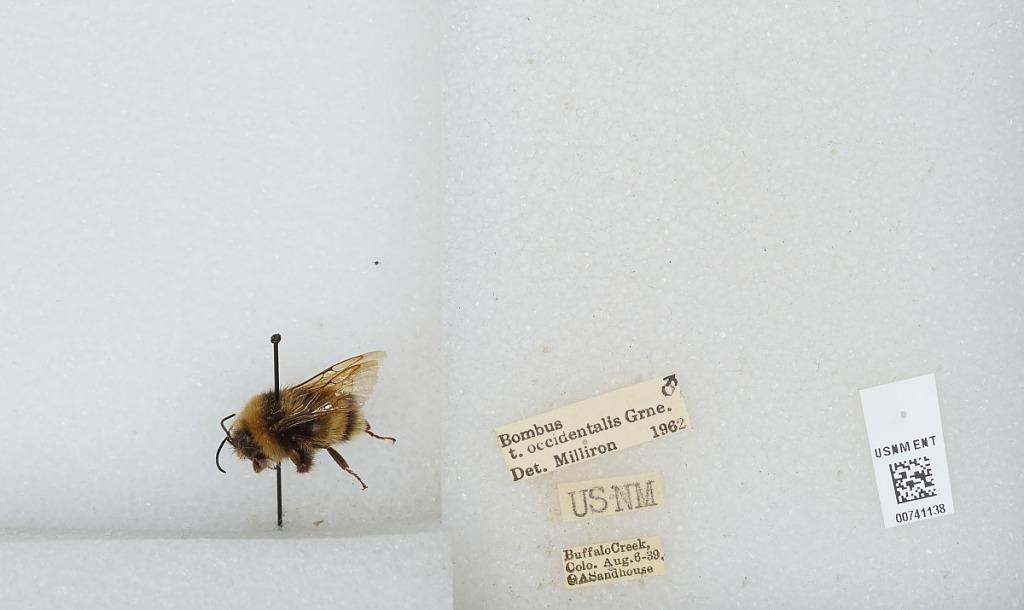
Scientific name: Bombus (Bombus) occidentalis Greene
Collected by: G. Sandhouse
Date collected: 1939-8-6
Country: United States
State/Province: Colorado
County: Jefferson
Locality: Buffalo Creek
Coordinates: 39.3864, -105.27
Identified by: Milliron